Daniel Sedin

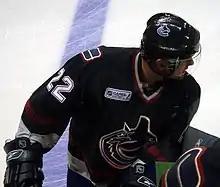
An ice hockey player leaning over on his bench with his head turned to the right. He wears a dark blue jersey and a visored helmet.

In 2002–03, Daniel continued his point-scoring pace of the previous two campaigns with 14 goals and 17 assists for 31 points in 79 games. Vancouver finished the season fourth overall in the West and advanced to the second round for the first time in Daniel's career defeating the fifth-seeded St. Louis Blues in the first round in seven games. During the 2003 playoffs, he appeared in a career-high 14 playoff games and recorded six points, as the Canucks were upset in seven games by the sixth-seeded Minnesota Wild. Daniel and Henrik were re-signed in the off-season to one-year, US$1.125 million contracts on 29 July 2003.